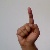
The image shows a hand gesture representing the letter 'D' in Indian Sign Language.